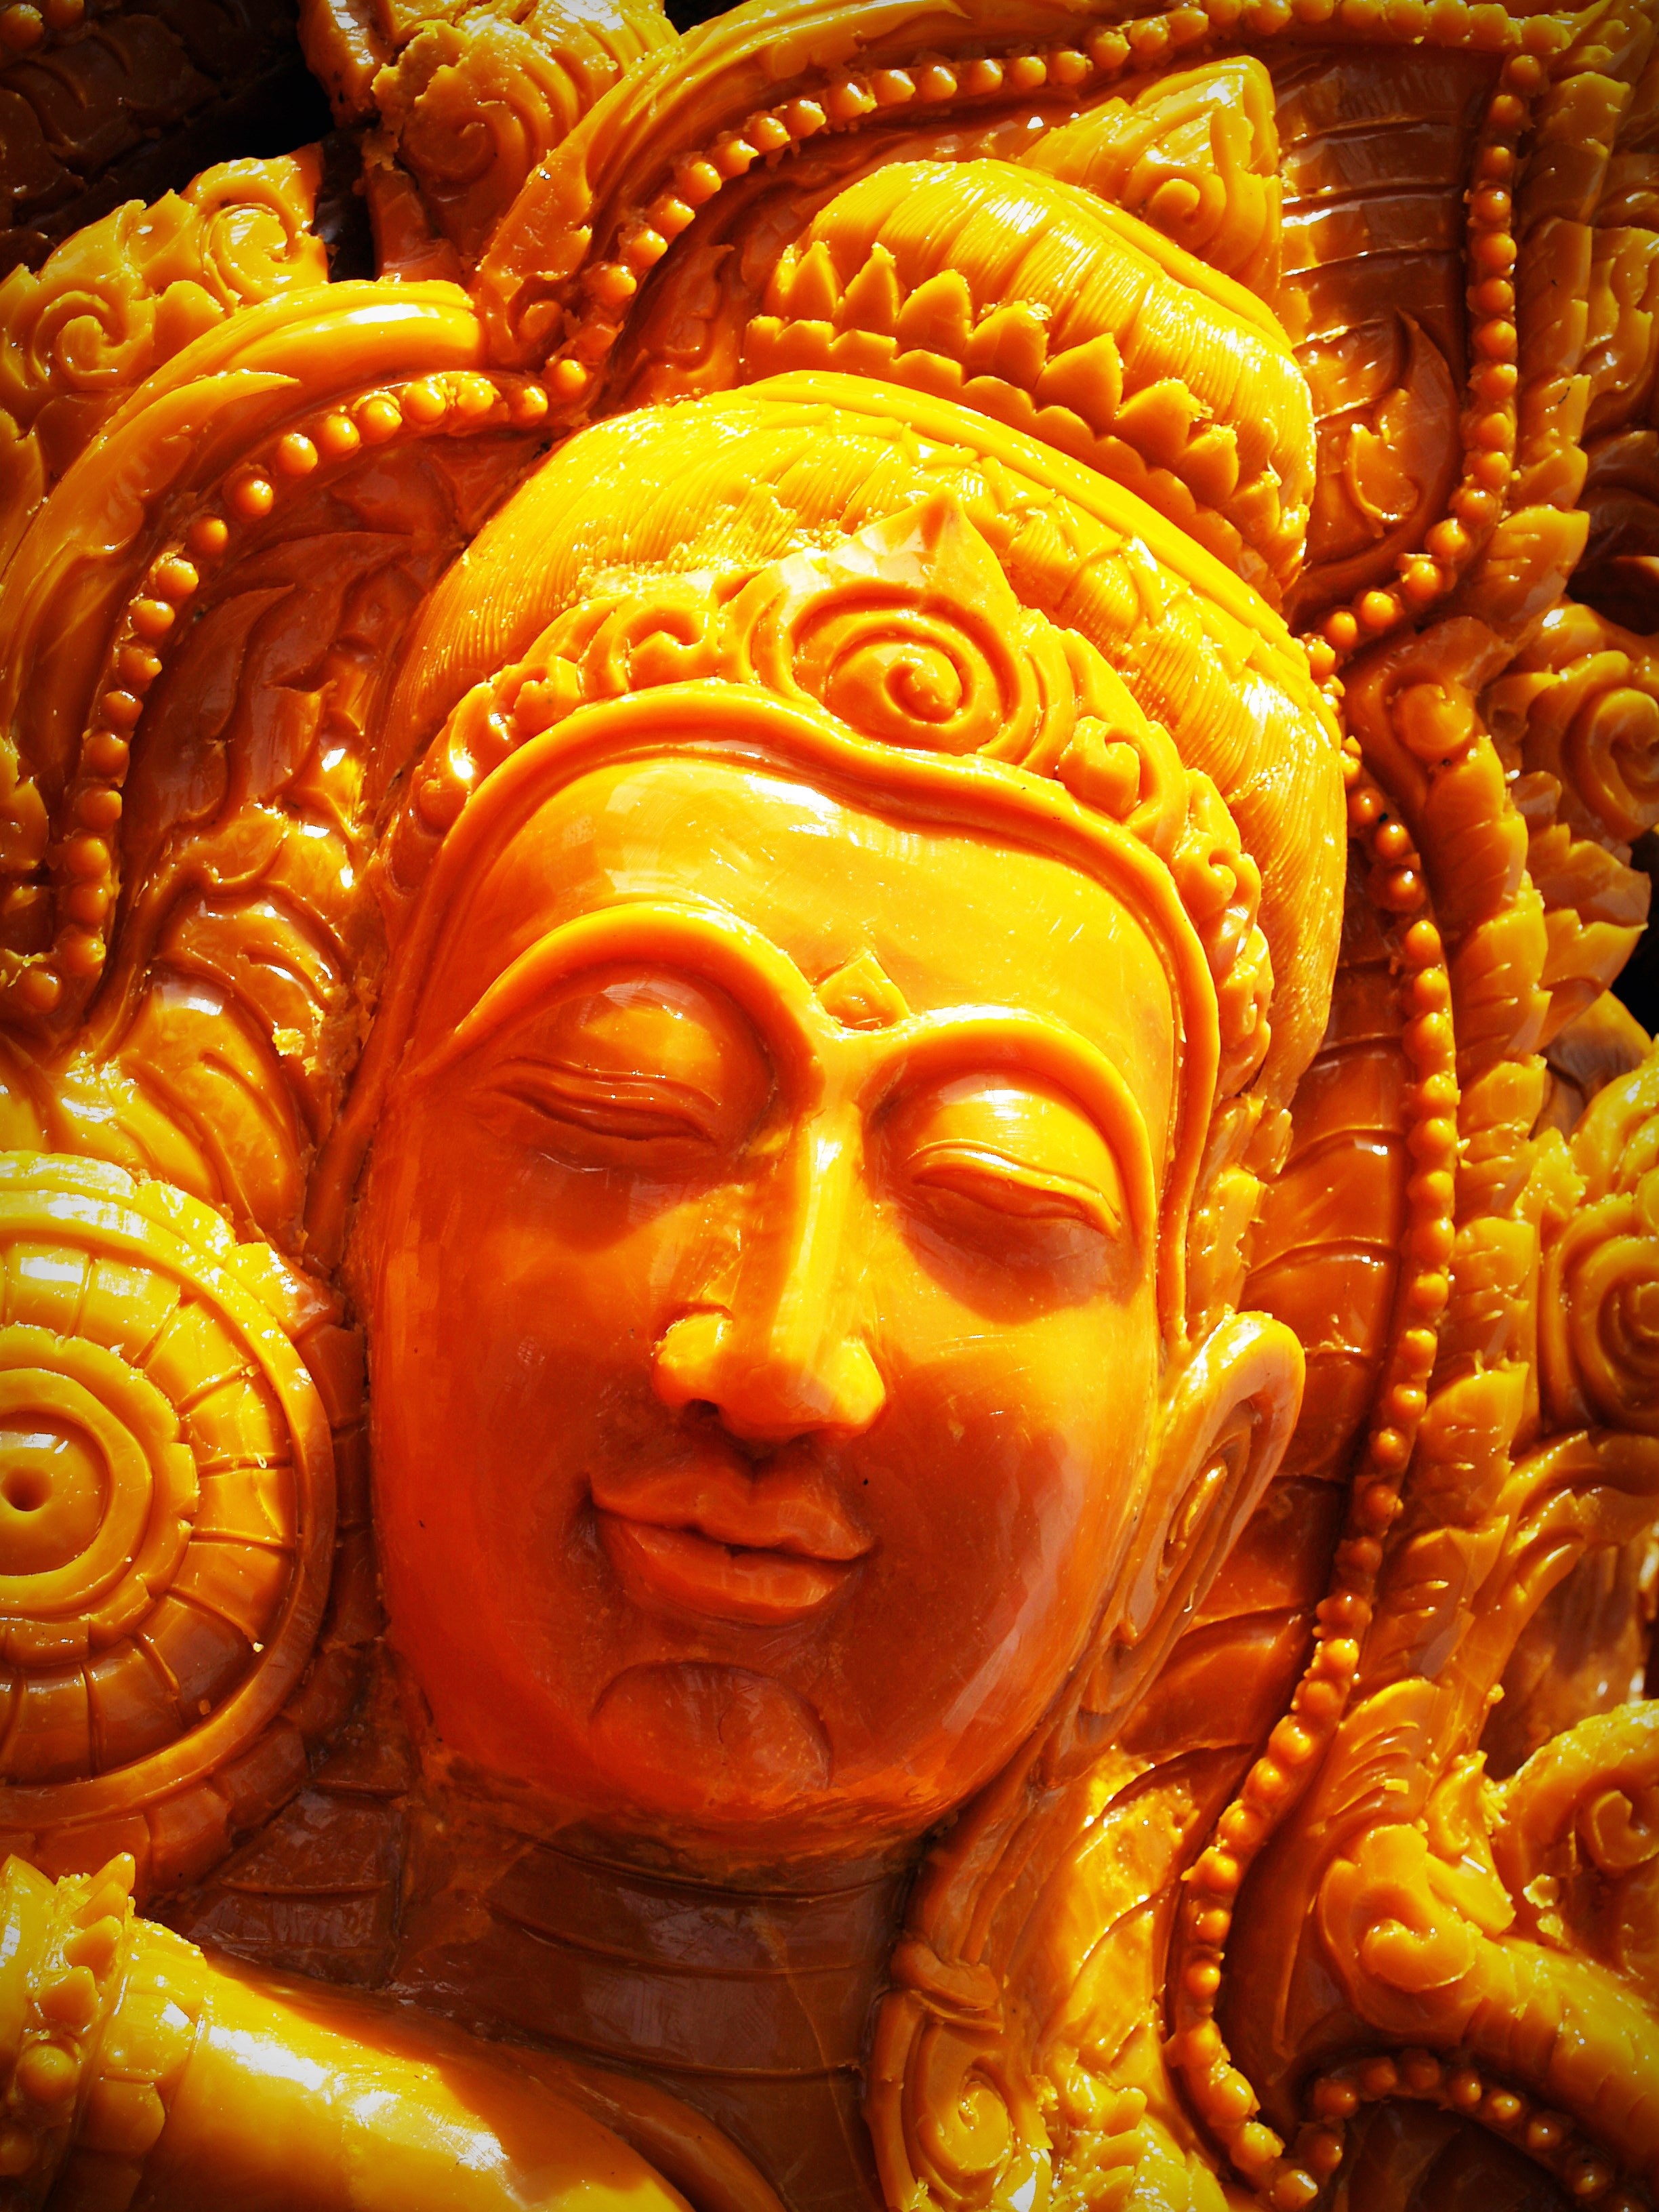
creative, architecture, flower, interior, travel, formation, statue, decoration, carnival, artistic, buddhist, religion, yellow, candle, place of worship, artwork, thailand, ornament, cut, garland, sculpture, art, festival, gold, design, temple, decorative, assembly, carvings, culture, carved, soft, detail, event, ornamental, delicate, carving, tradition, enjoyment, thai, hobby, wax, form, mythology, greet, hindu temple, chinese new year, gautama buddha